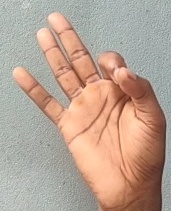
ASL sign: 9